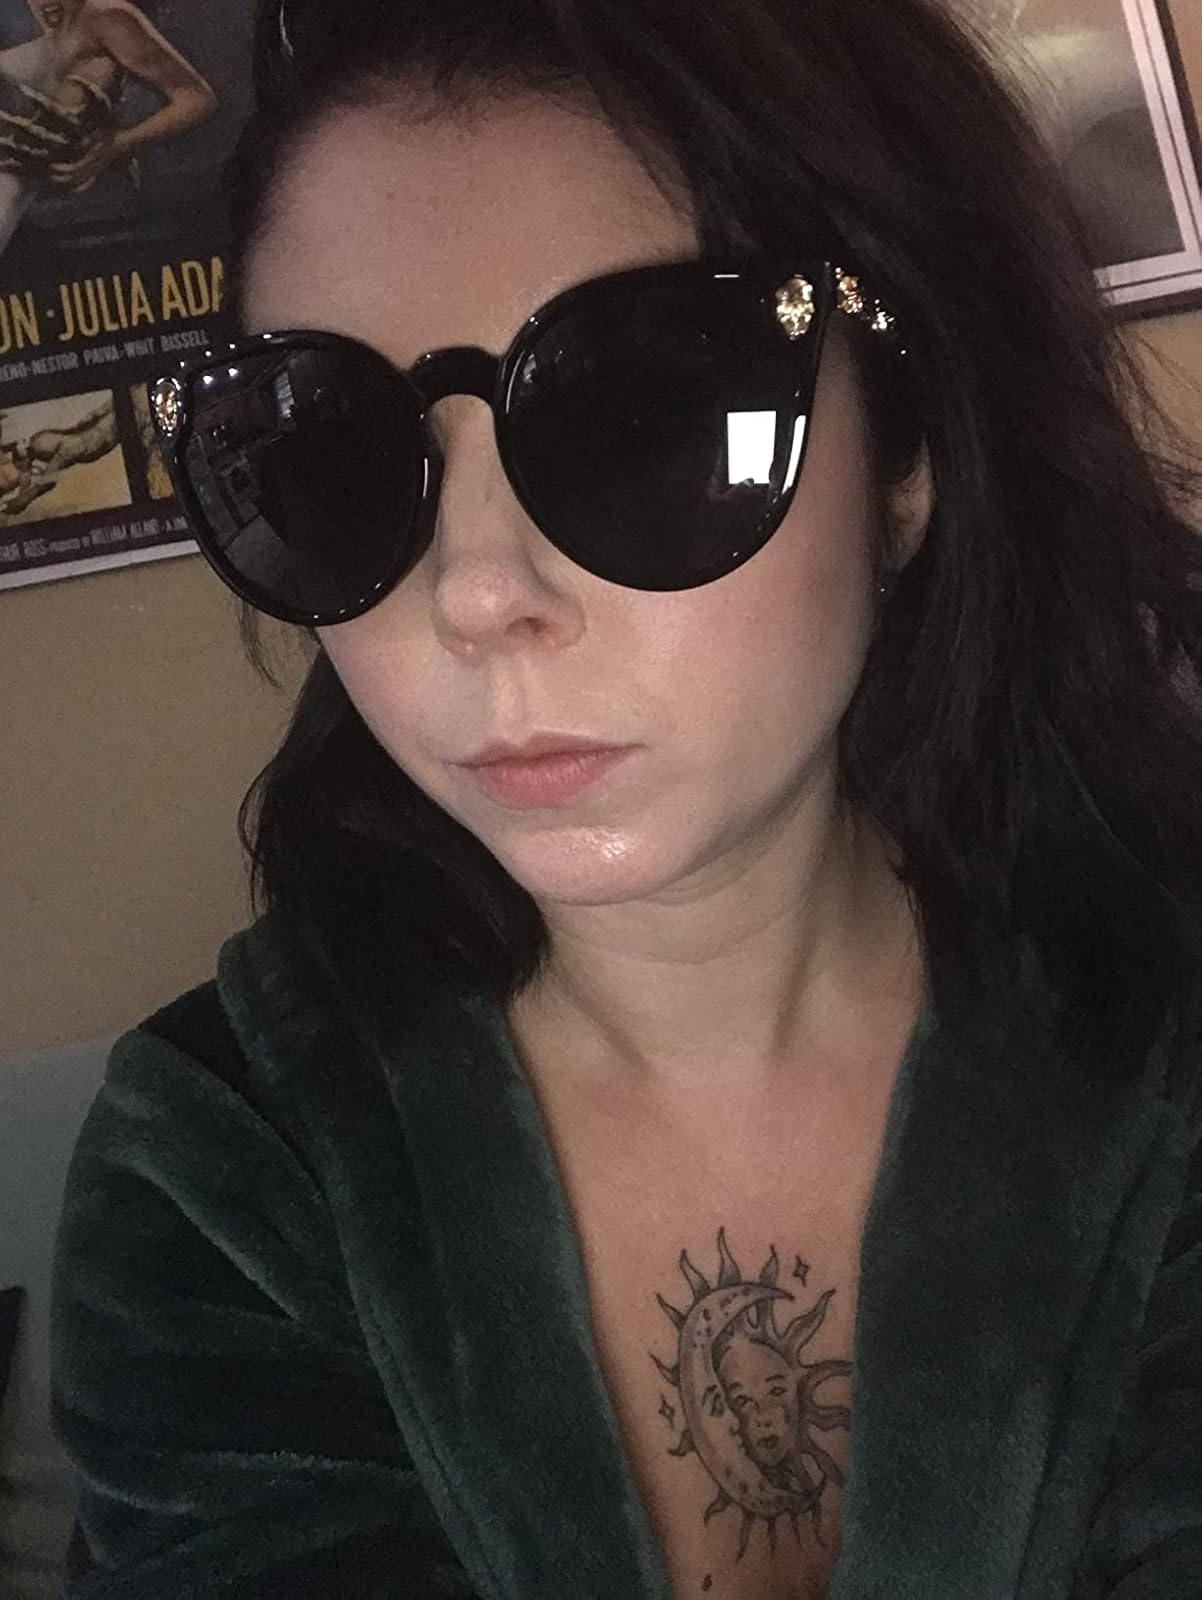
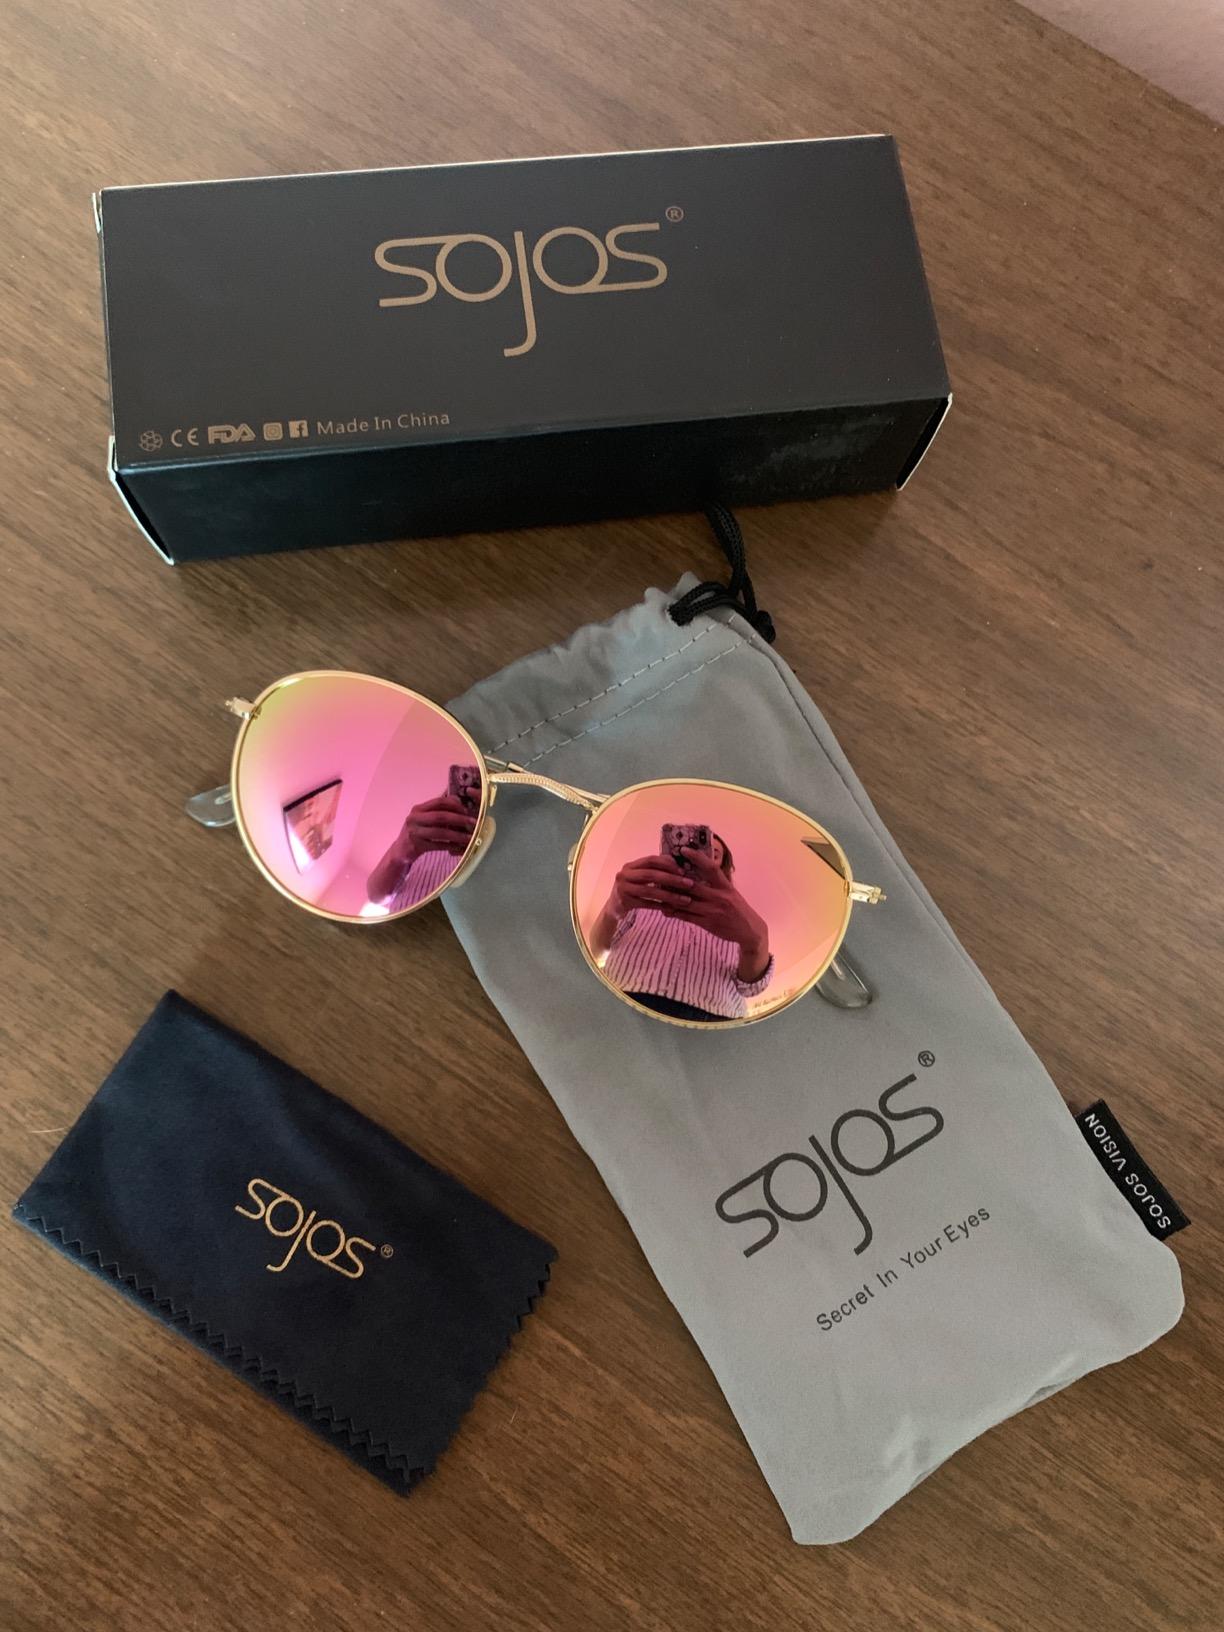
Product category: accessories_sunglasses
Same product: no